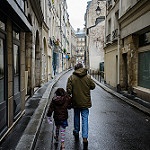
Scene: Outdoor